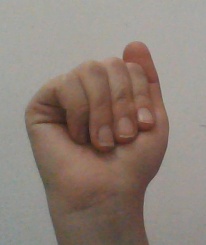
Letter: saad